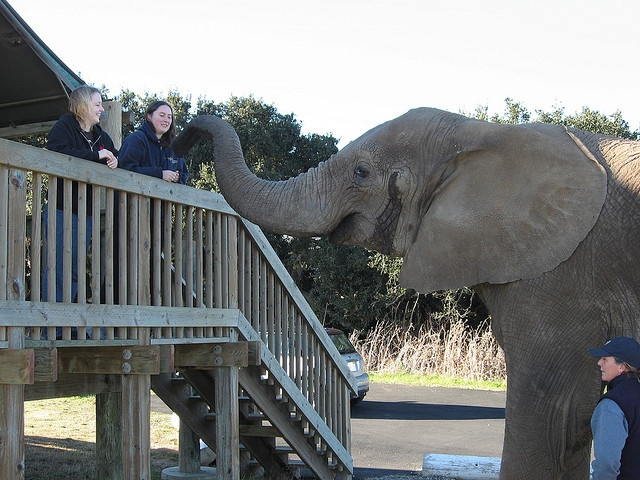
People are feeding an elephant over a guard rail.
Side view of a man standing by and elephant with trunk raised to two women standing together on deck at top of stairs, outside.
some people an elephant steps bushes and trees
an elephant sticking its trunk by some women on a balcony
Elephant interacting with women near parking lot. area.